Barrhead

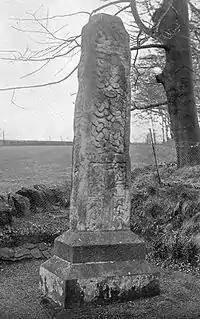

In 1894 Barrhead became a burgh of barony, meaning that it had its own town council. The council was based at Barrhead Burgh Hall. The burgh status was abolished in 1975 under the Local Government (Scotland) Act 1973 when Strathclyde Regional Council and Renfrew District Council were formed. Subsequent reorganisation to a single-tier local authority in 1996 placed Barrhead under the auspices of East Renfrewshire Council. Barrhead is a single council ward, electing four members to serve as part of East Renfrewshire Council.